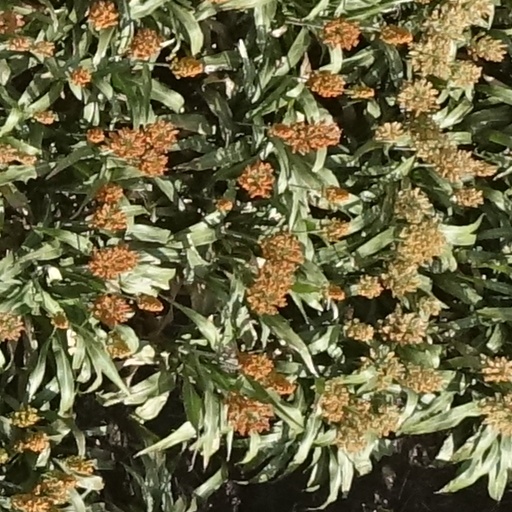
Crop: sorghum